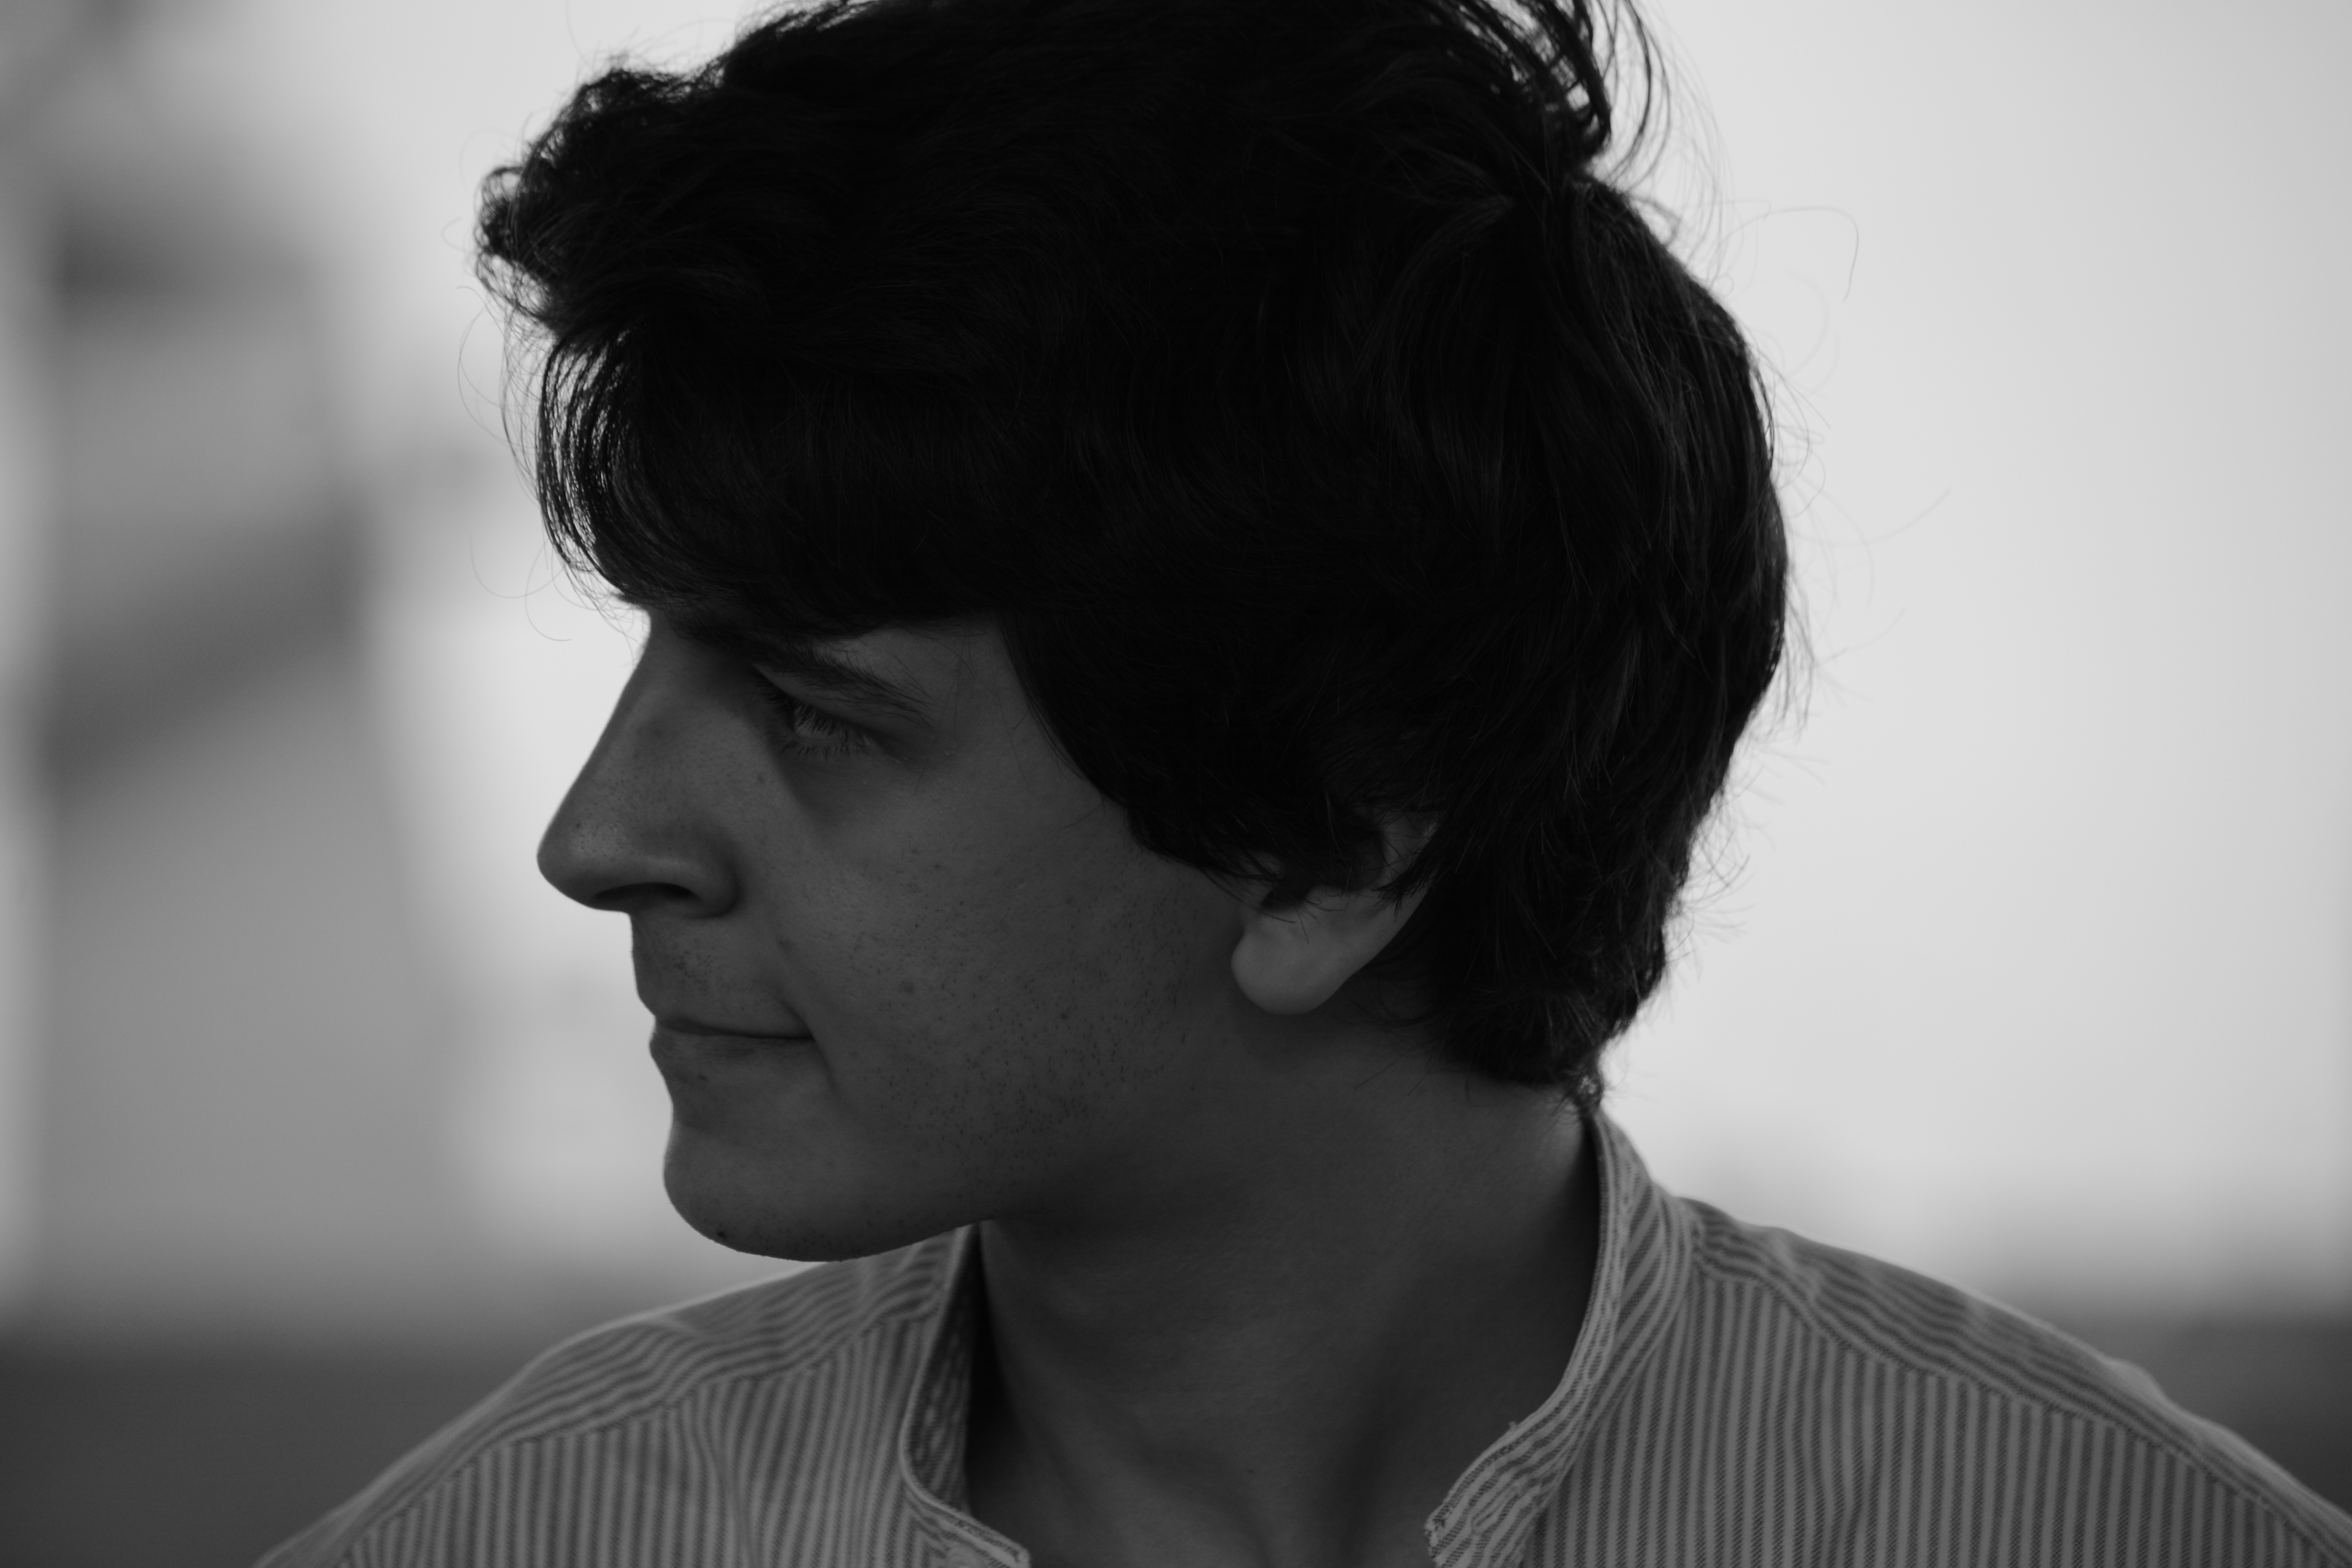
black and white, woman, hair, white, photography, dance, portrait, model, musician, black, monochrome, hairstyle, face, festival, eye, glasses, head, beauty, out, hamburg, photo shoot, natural light, tango argentino, couple dance, monochrome photography, portrait photography